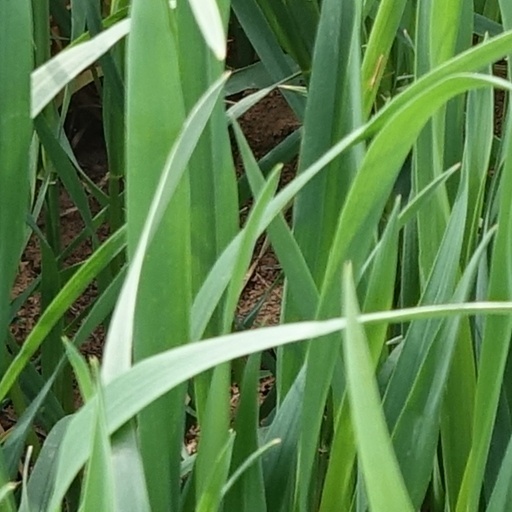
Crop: wheat